Metropolitan areas of Mexico

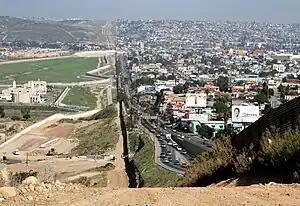
The Mexico–U.S. border separates densely populated Tijuana, Mexico (right), from San Diego, United States (left).

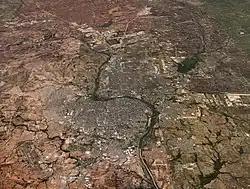
A 3D rendered image of the Nuevo Laredo – Laredo Metropolitan Area, a binational urban agglomeration divided by the Rio Grande.

The United States shares a 2,000 mi (3,000 km) border with Mexico. It is the most frequently crossed international border in the world, with about 250 million legal crossings every year.